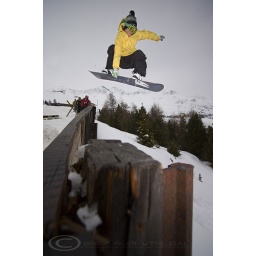
english girl over the fence